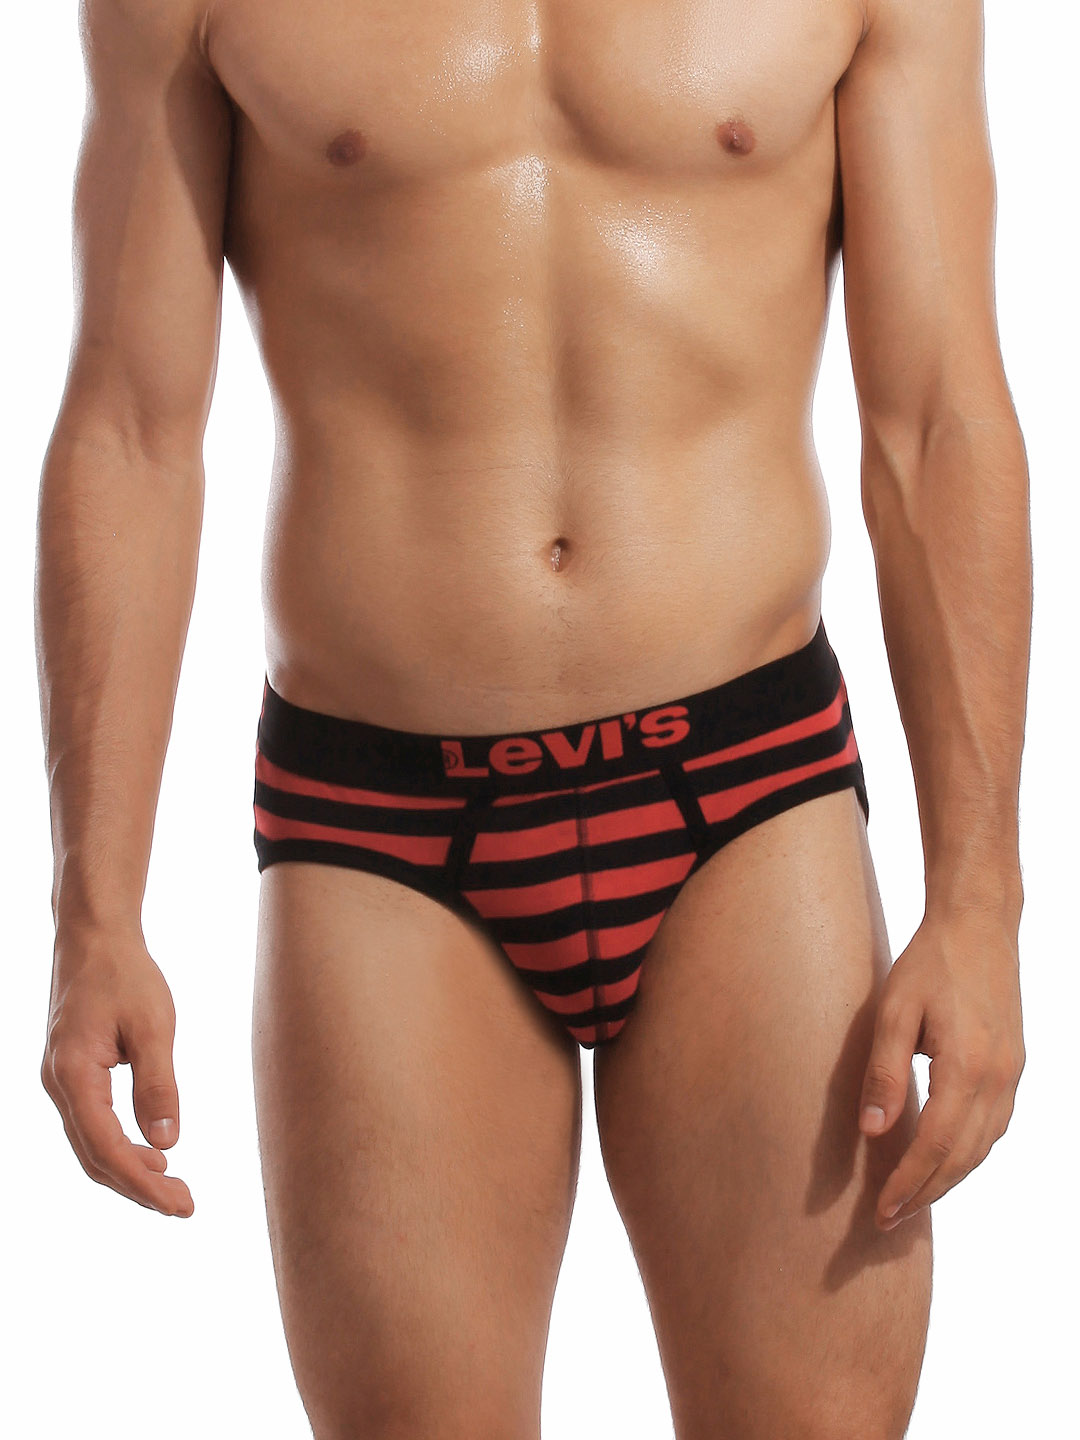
Levis Men Black & Red Brief
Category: Apparel / Innerwear / Briefs
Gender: Men
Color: Black
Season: Summer 2016
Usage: Casual